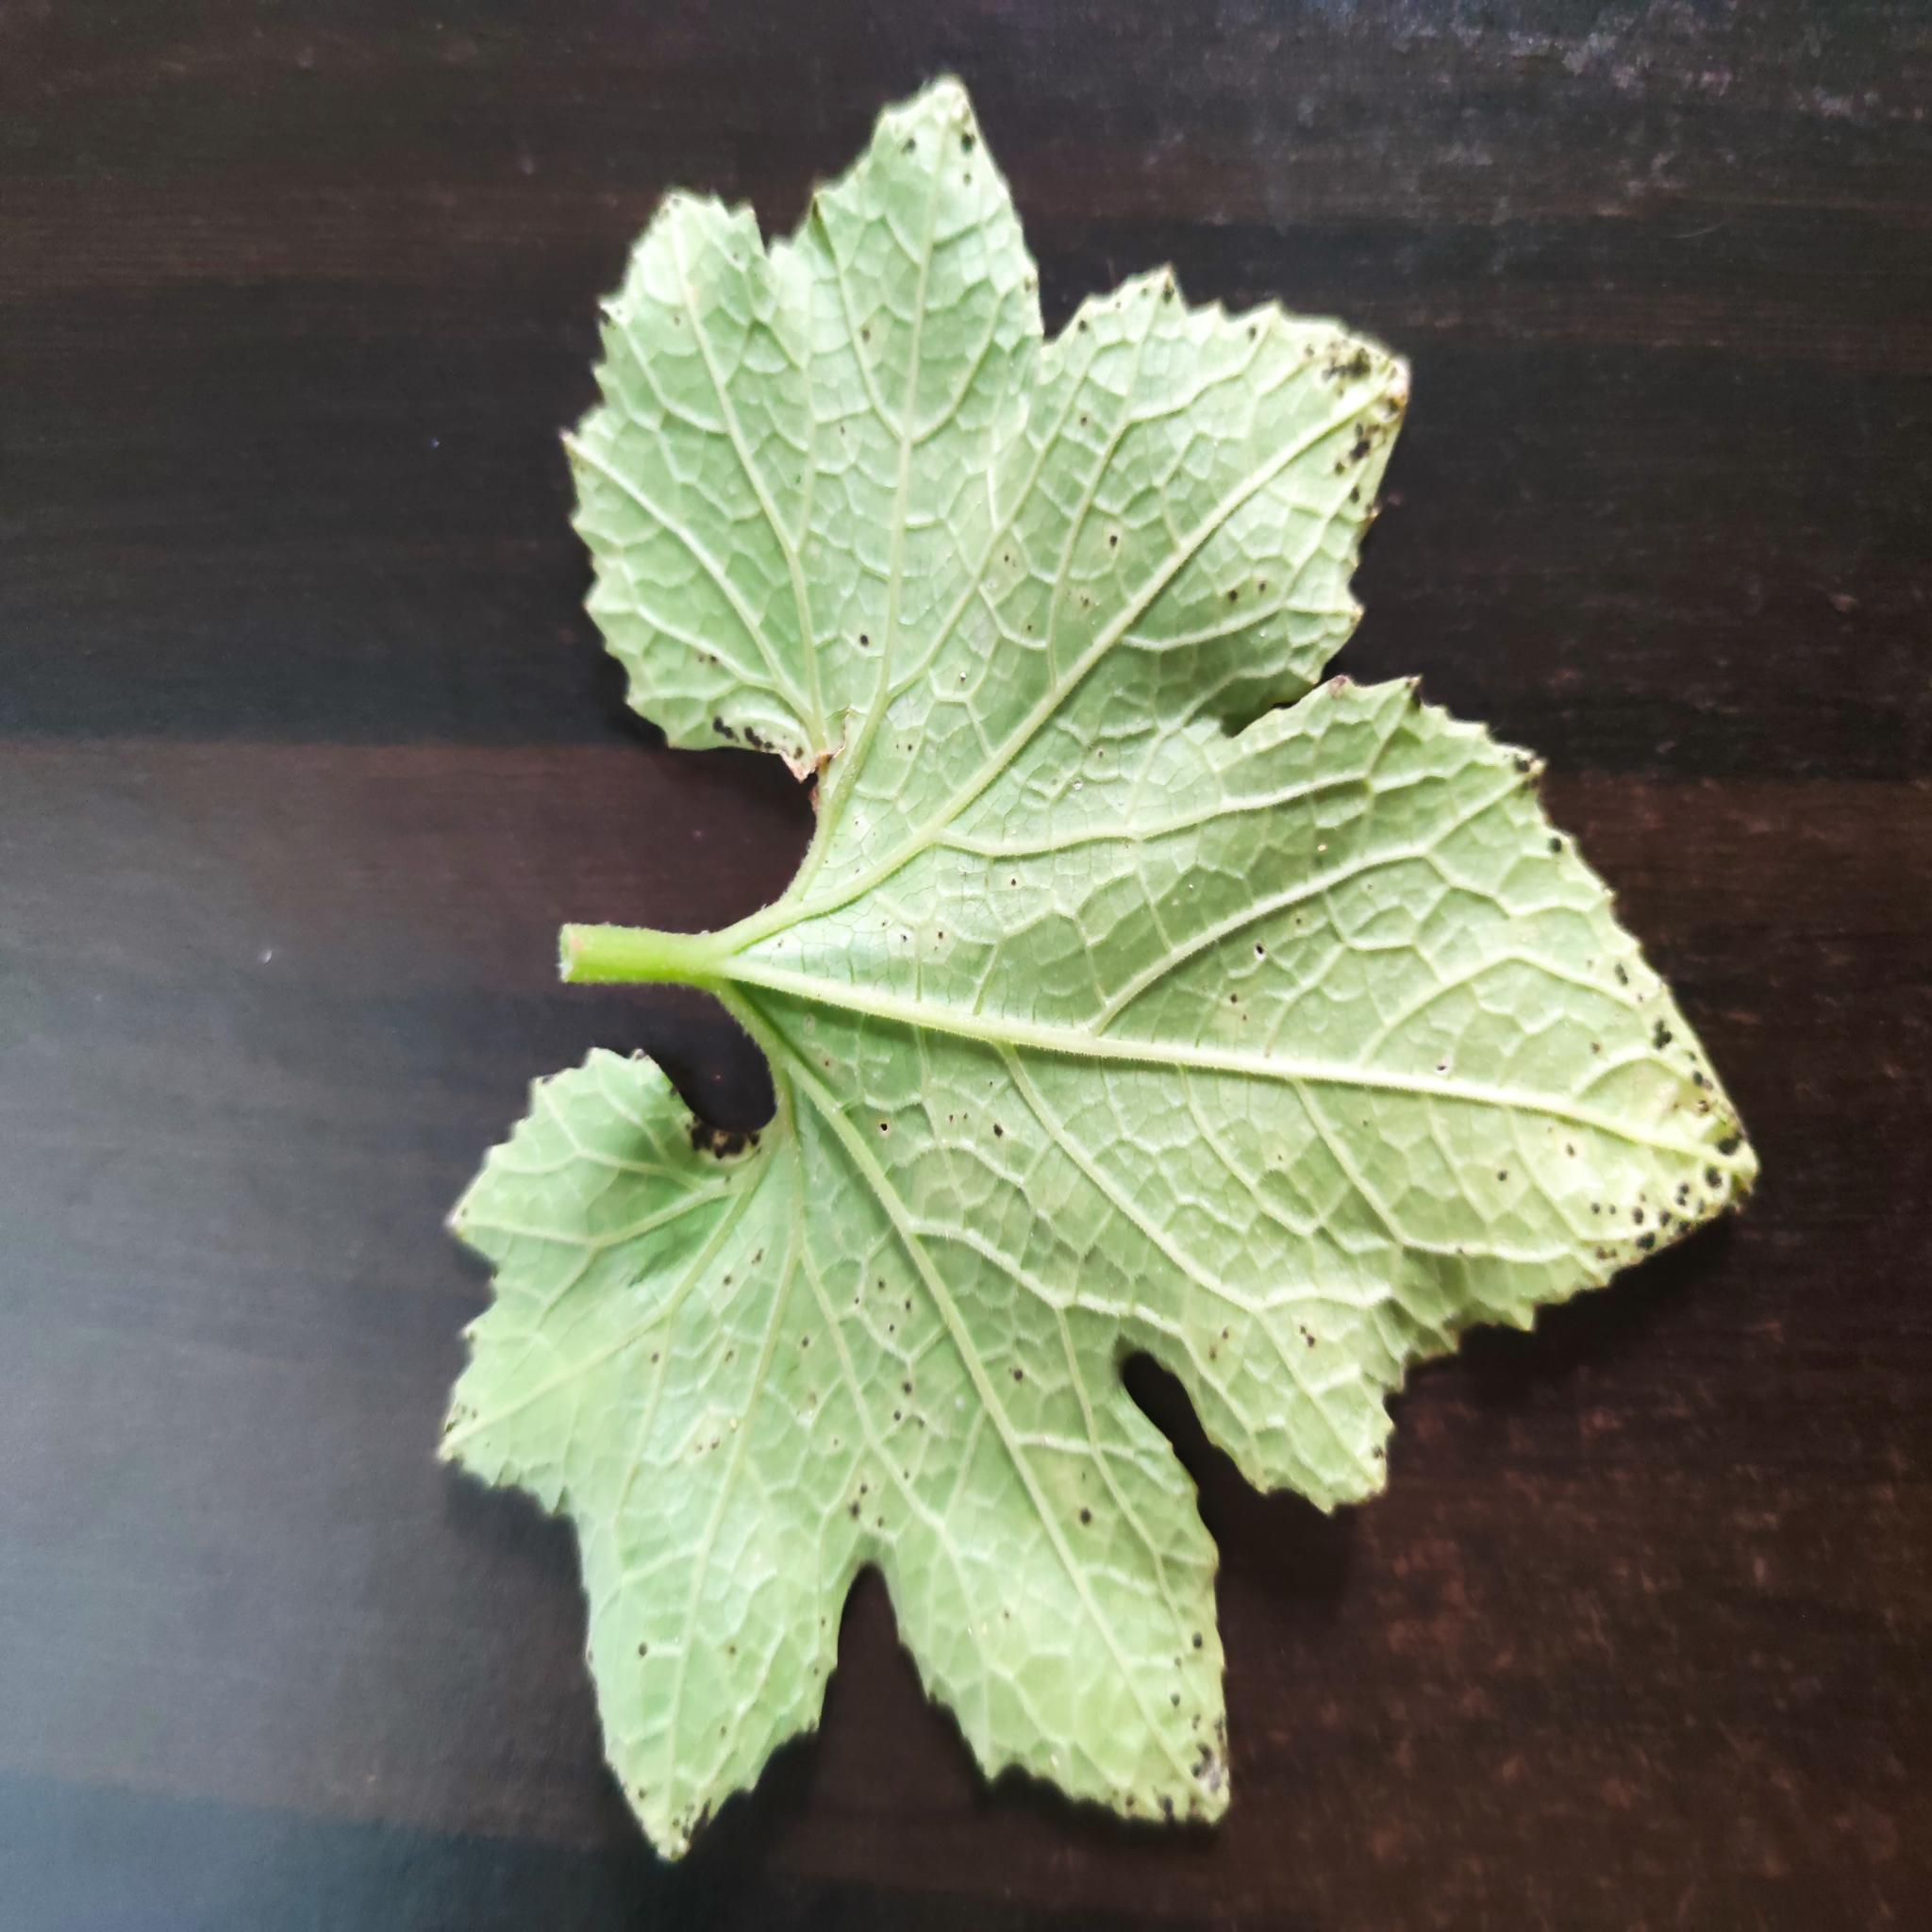
Label: Aphid